Odra Opole

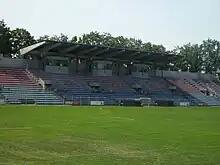
Odra Stadium, which hosted Odra's games until 2024.

In 1960, Odra, featuring several players of the Poland national team, was close to winning the Polish championship. Managed by Teodor Wieczorek, the team lost in the final round to Gwardia Warsaw, eventually finishing the competition in the fourth place. In 1962, Odra won third place in the Polish Cup, after beating Cracovia 3–1.